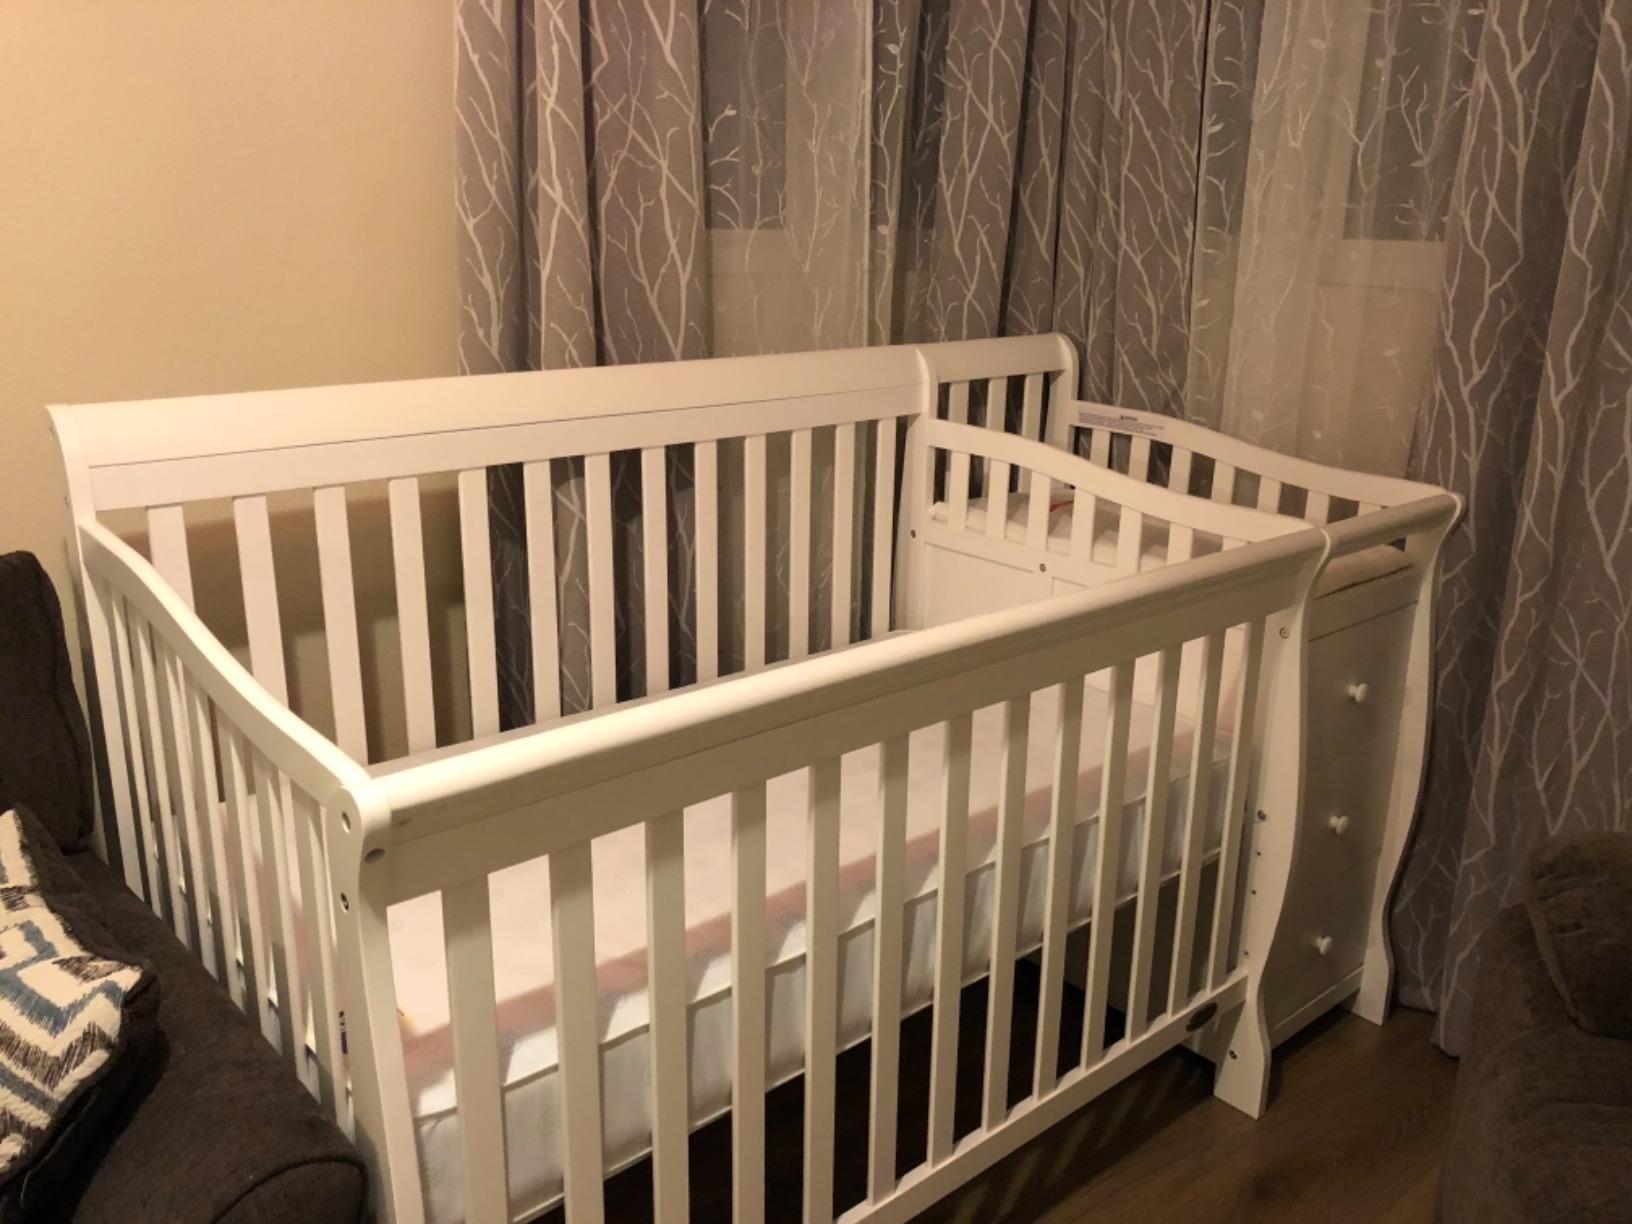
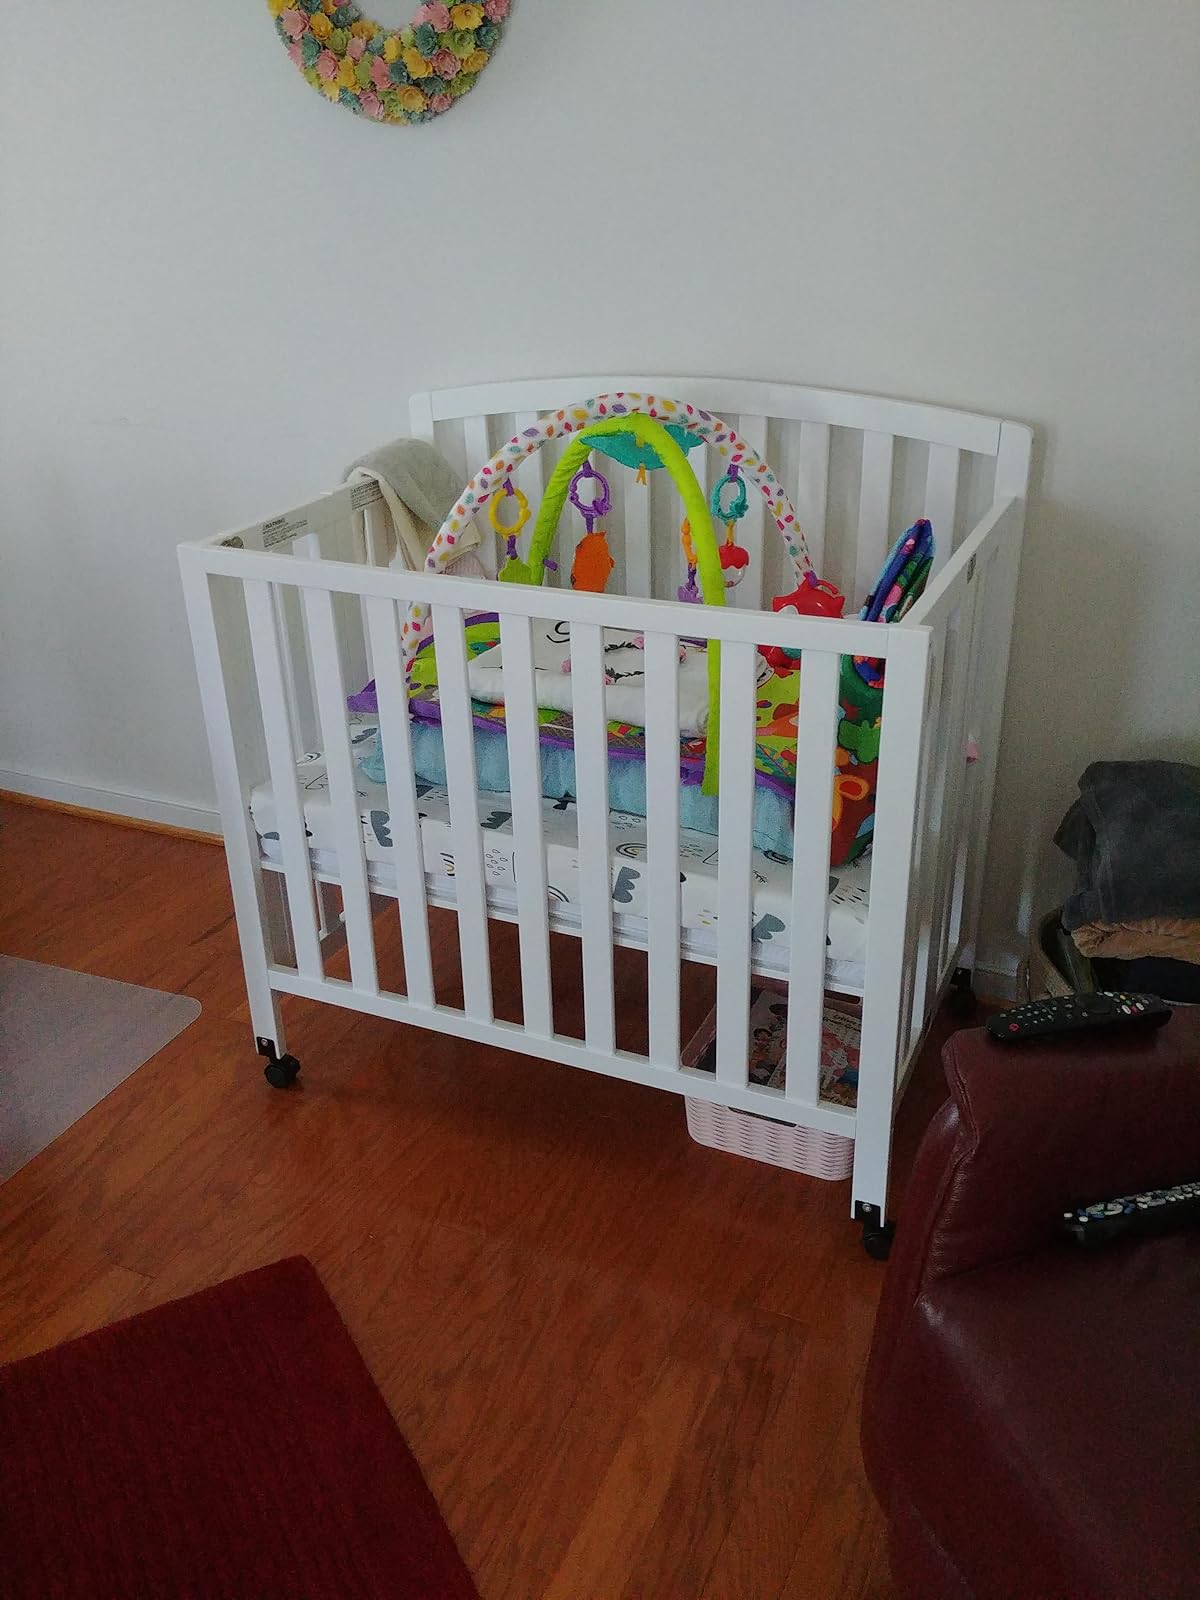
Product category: products_crib
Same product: no